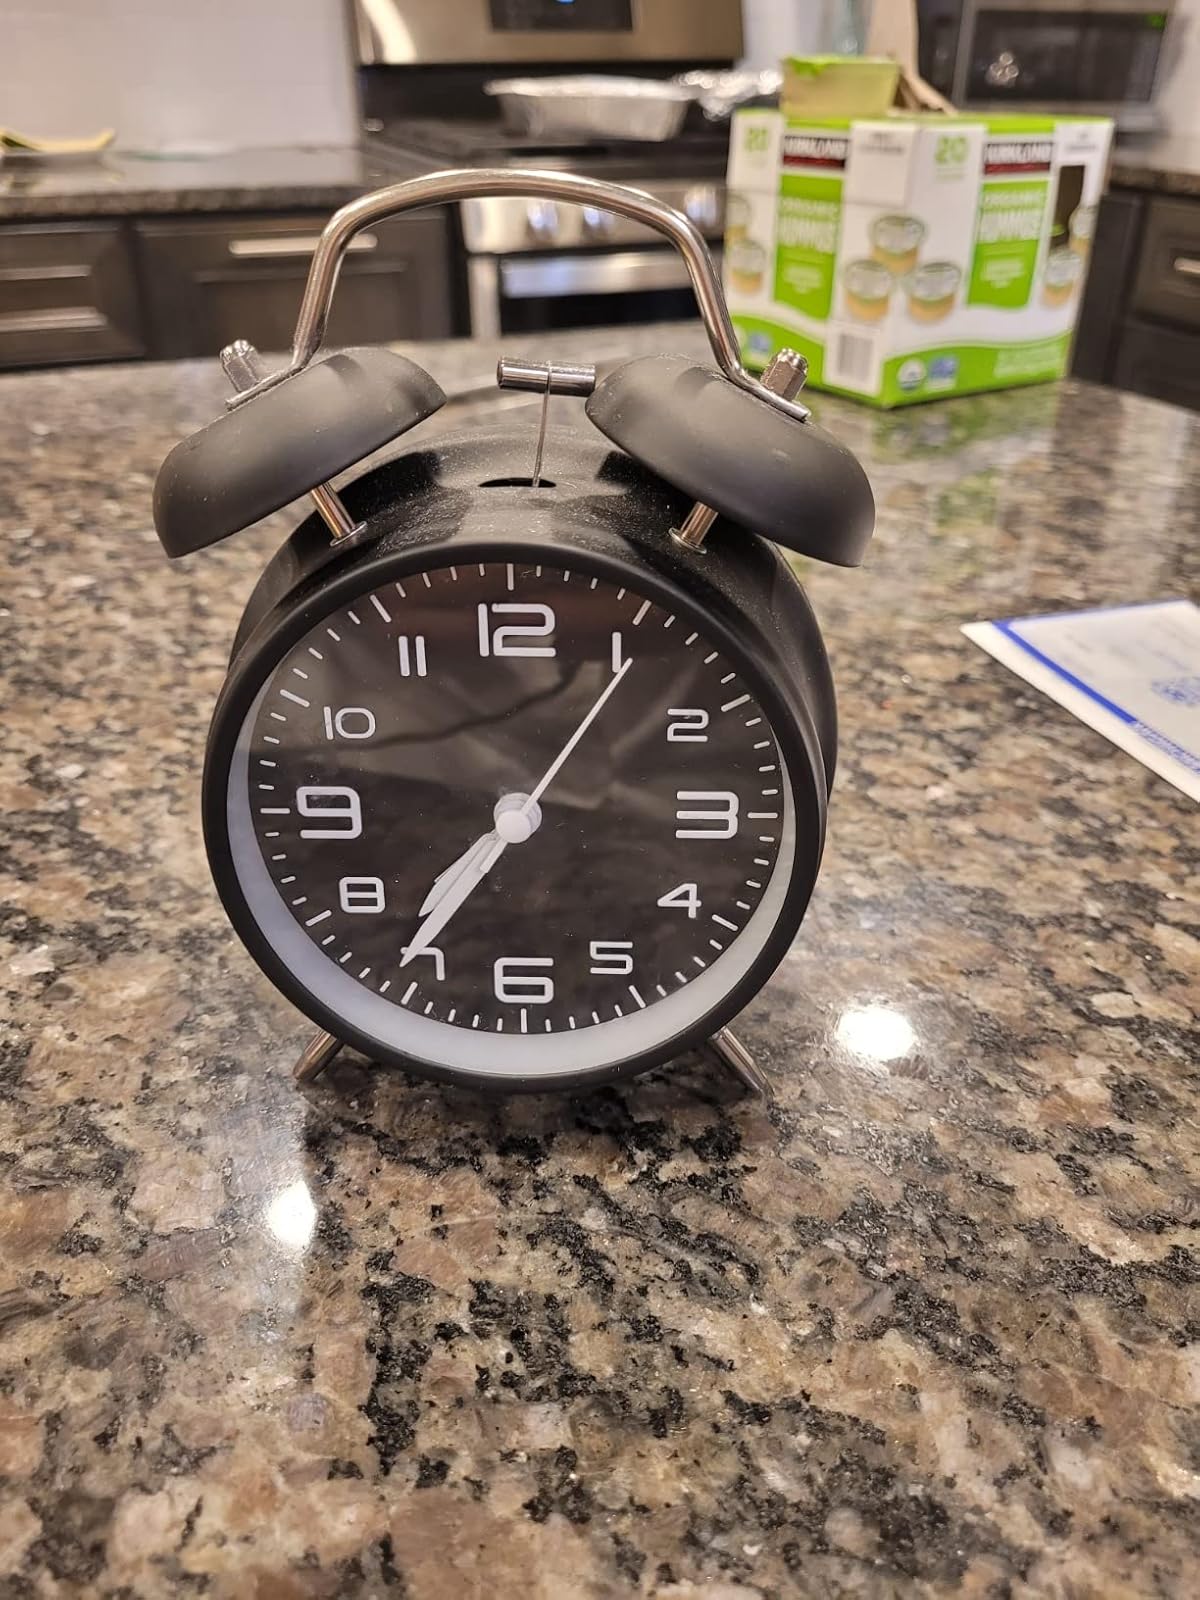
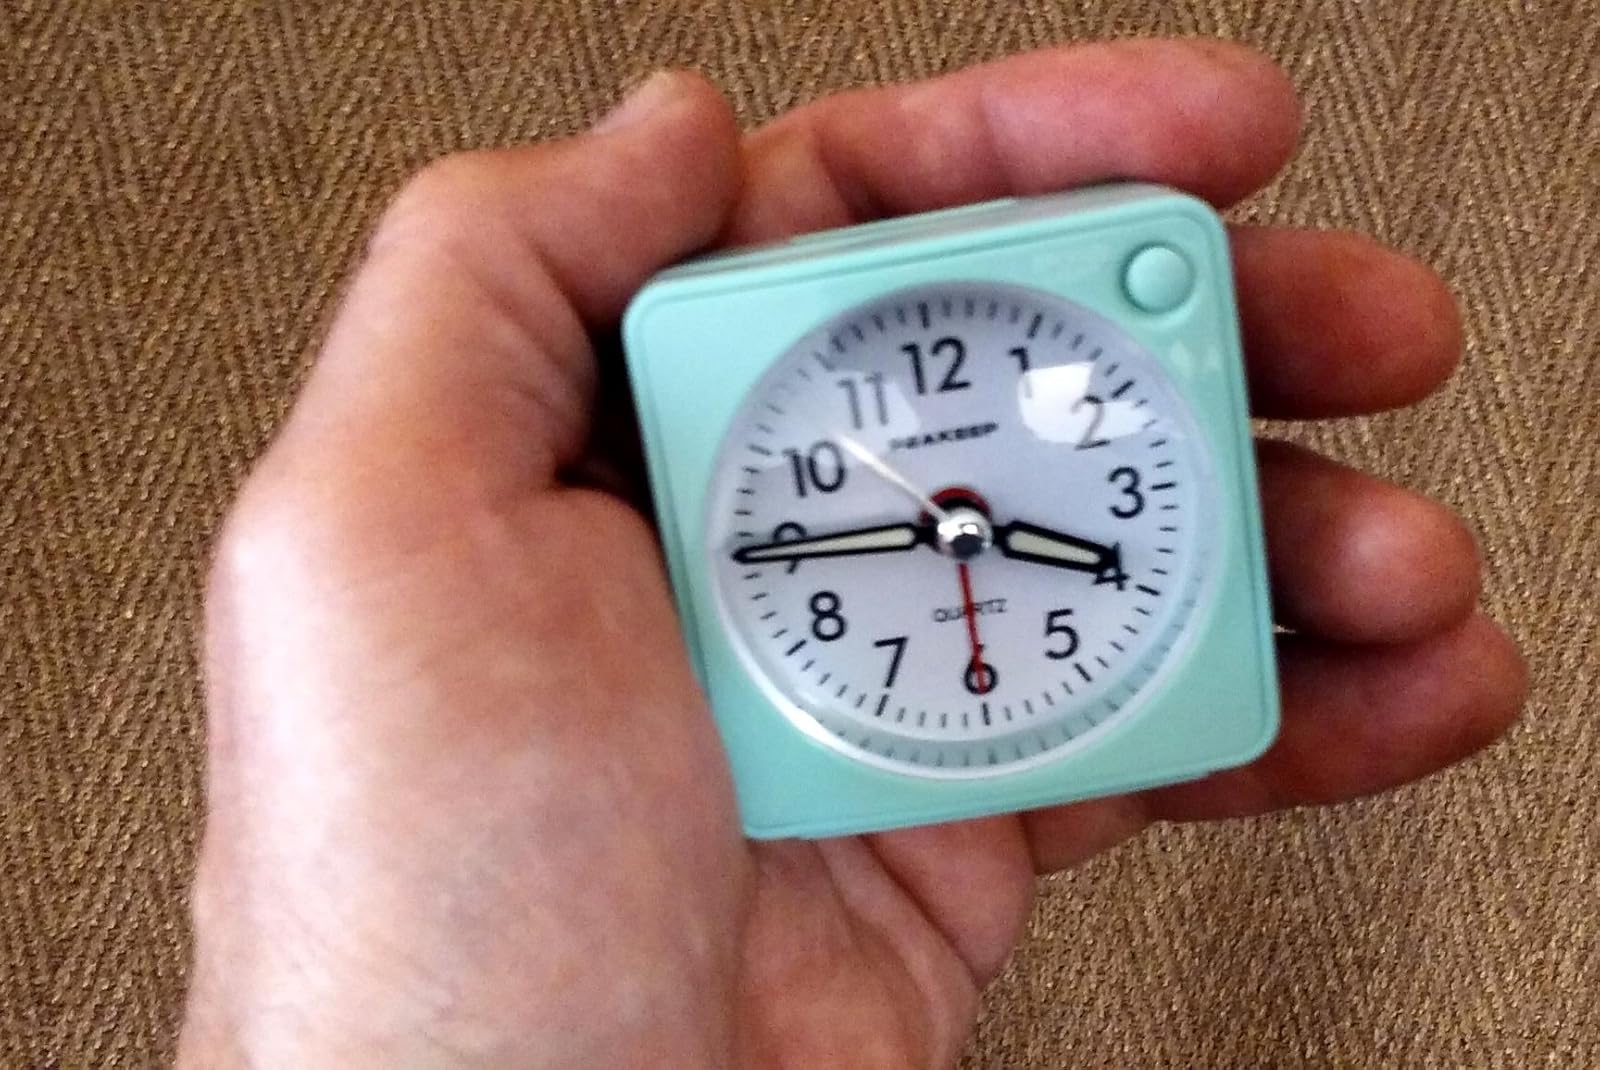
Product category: clock
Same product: no